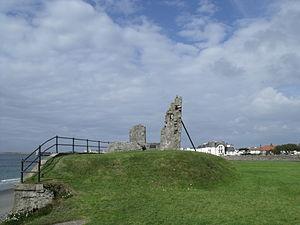
Illiam Dhone, surnom de William Christian, était un homme politique mannois, troisième fils d'Ewan Christian, deemster de l'île de Man. Il occupa des fonctions importantes, comme celle de membre de la House of Keys, puis surtout de gouverneur de l'île de Man. Il se rebella contre la famille des Derby, seigneurs de l'île, fut jugé sommairement puis exécuté dans la précipitation. Son fils, George Christian, se battit pour obtenir une réhabilitation, ce qui intervint sur ordre du Conseil privé du roi d'Angleterre. Illiam Dhone est aujourd'hui très populaire sur l'île de Man et considéré comme un résistant à l'oppression anglaise. Sa mort est commémorée tous les 2 janvier à Castletown.